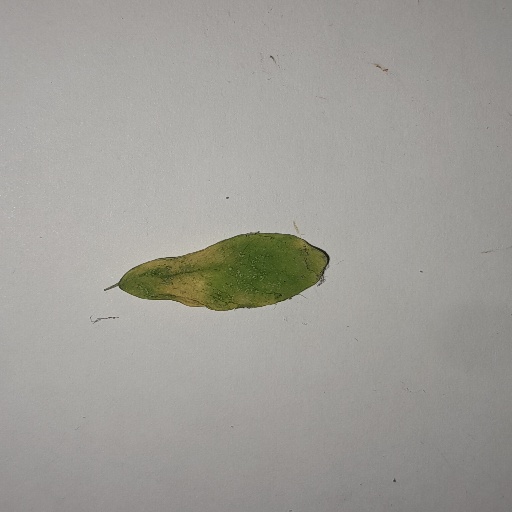
Species: Sojina
Leaf condition: Yellow Leaf